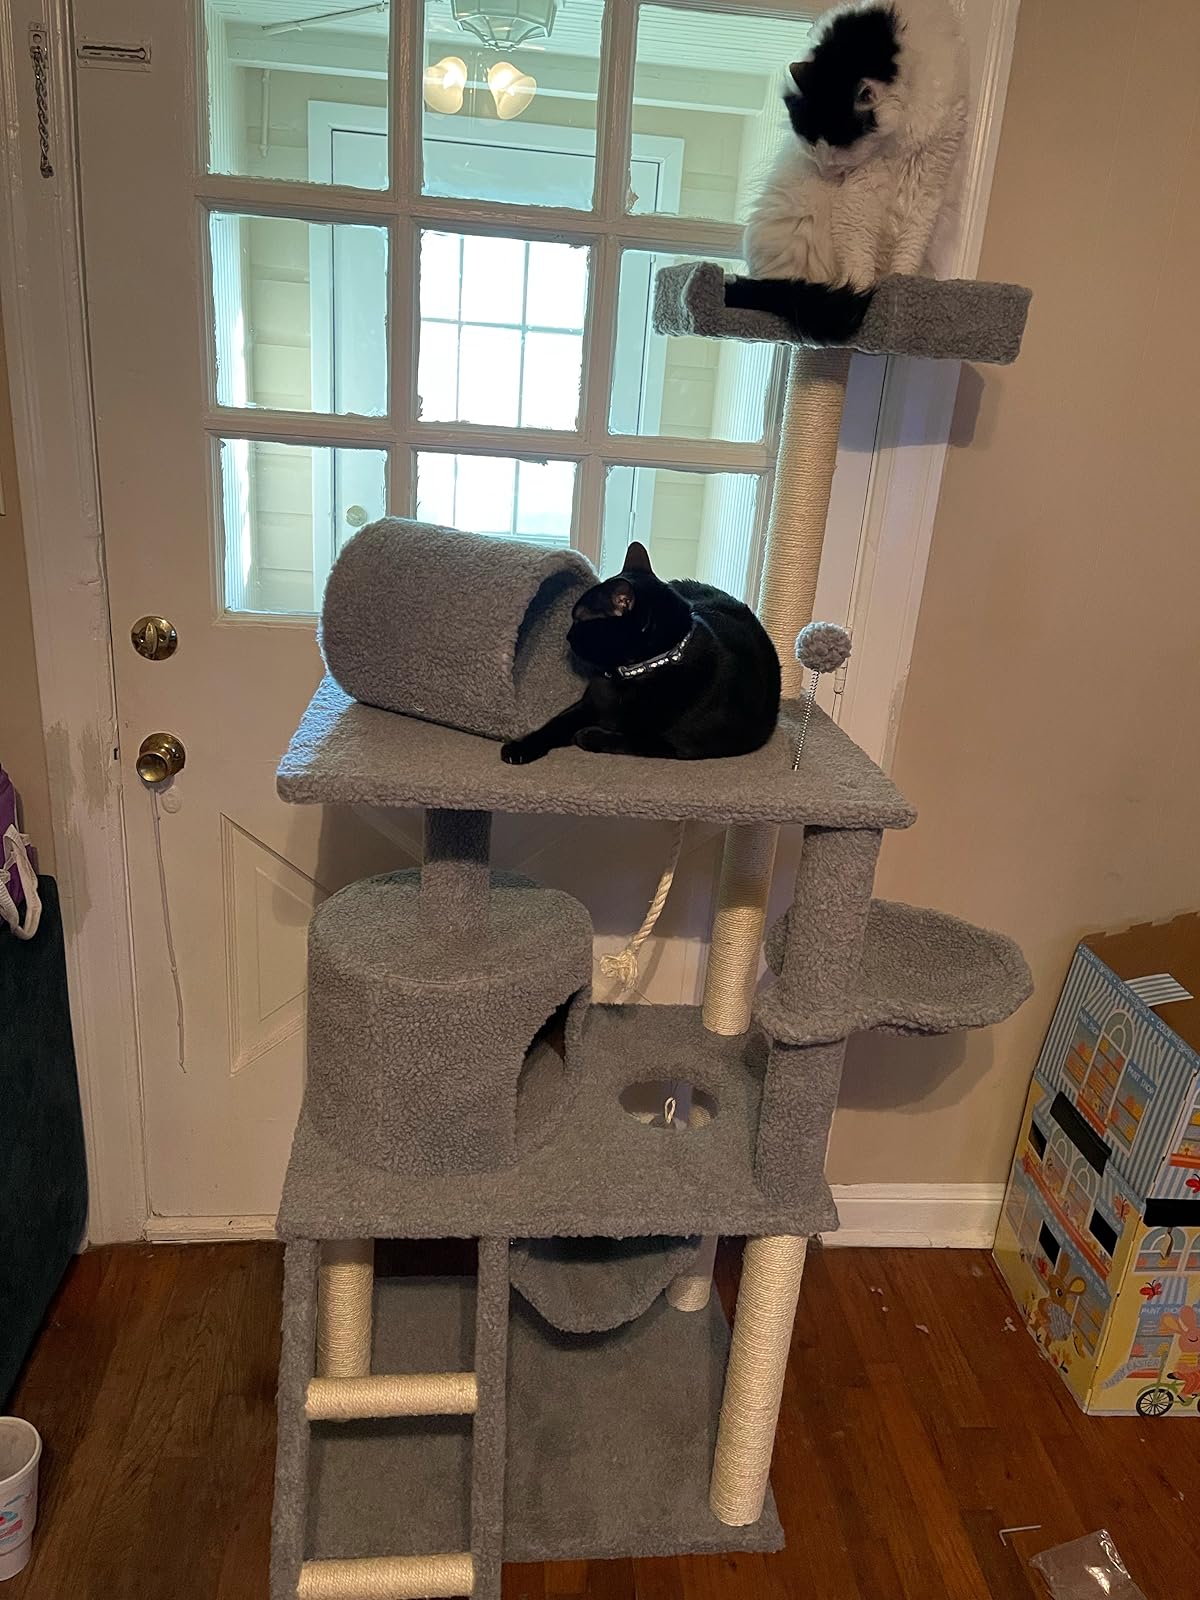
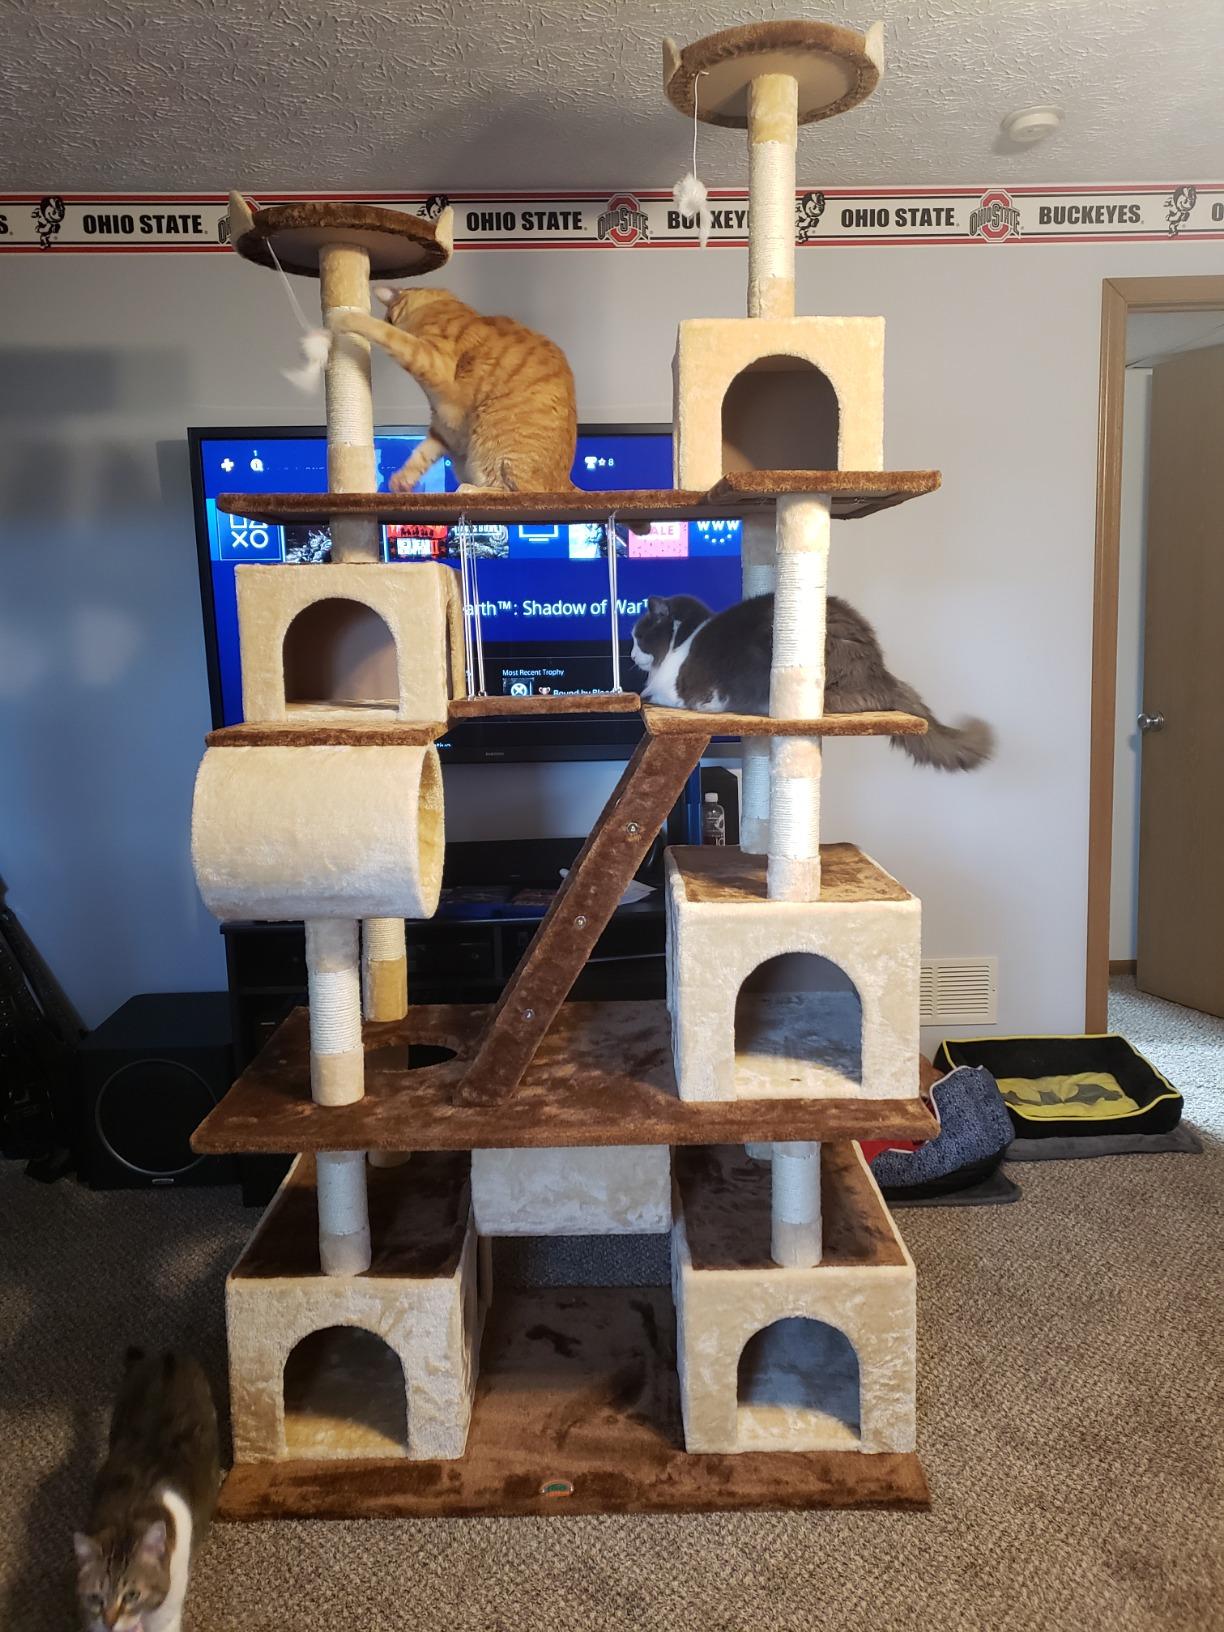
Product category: items_cat tree
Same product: no